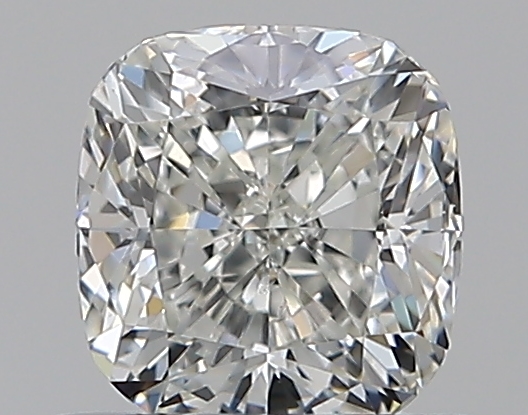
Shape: cushion
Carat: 0.5
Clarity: VS2
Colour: I
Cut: VG
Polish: EX
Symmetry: VG
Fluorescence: F
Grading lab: GIA
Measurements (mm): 4.57 x 4.32 x 3.05